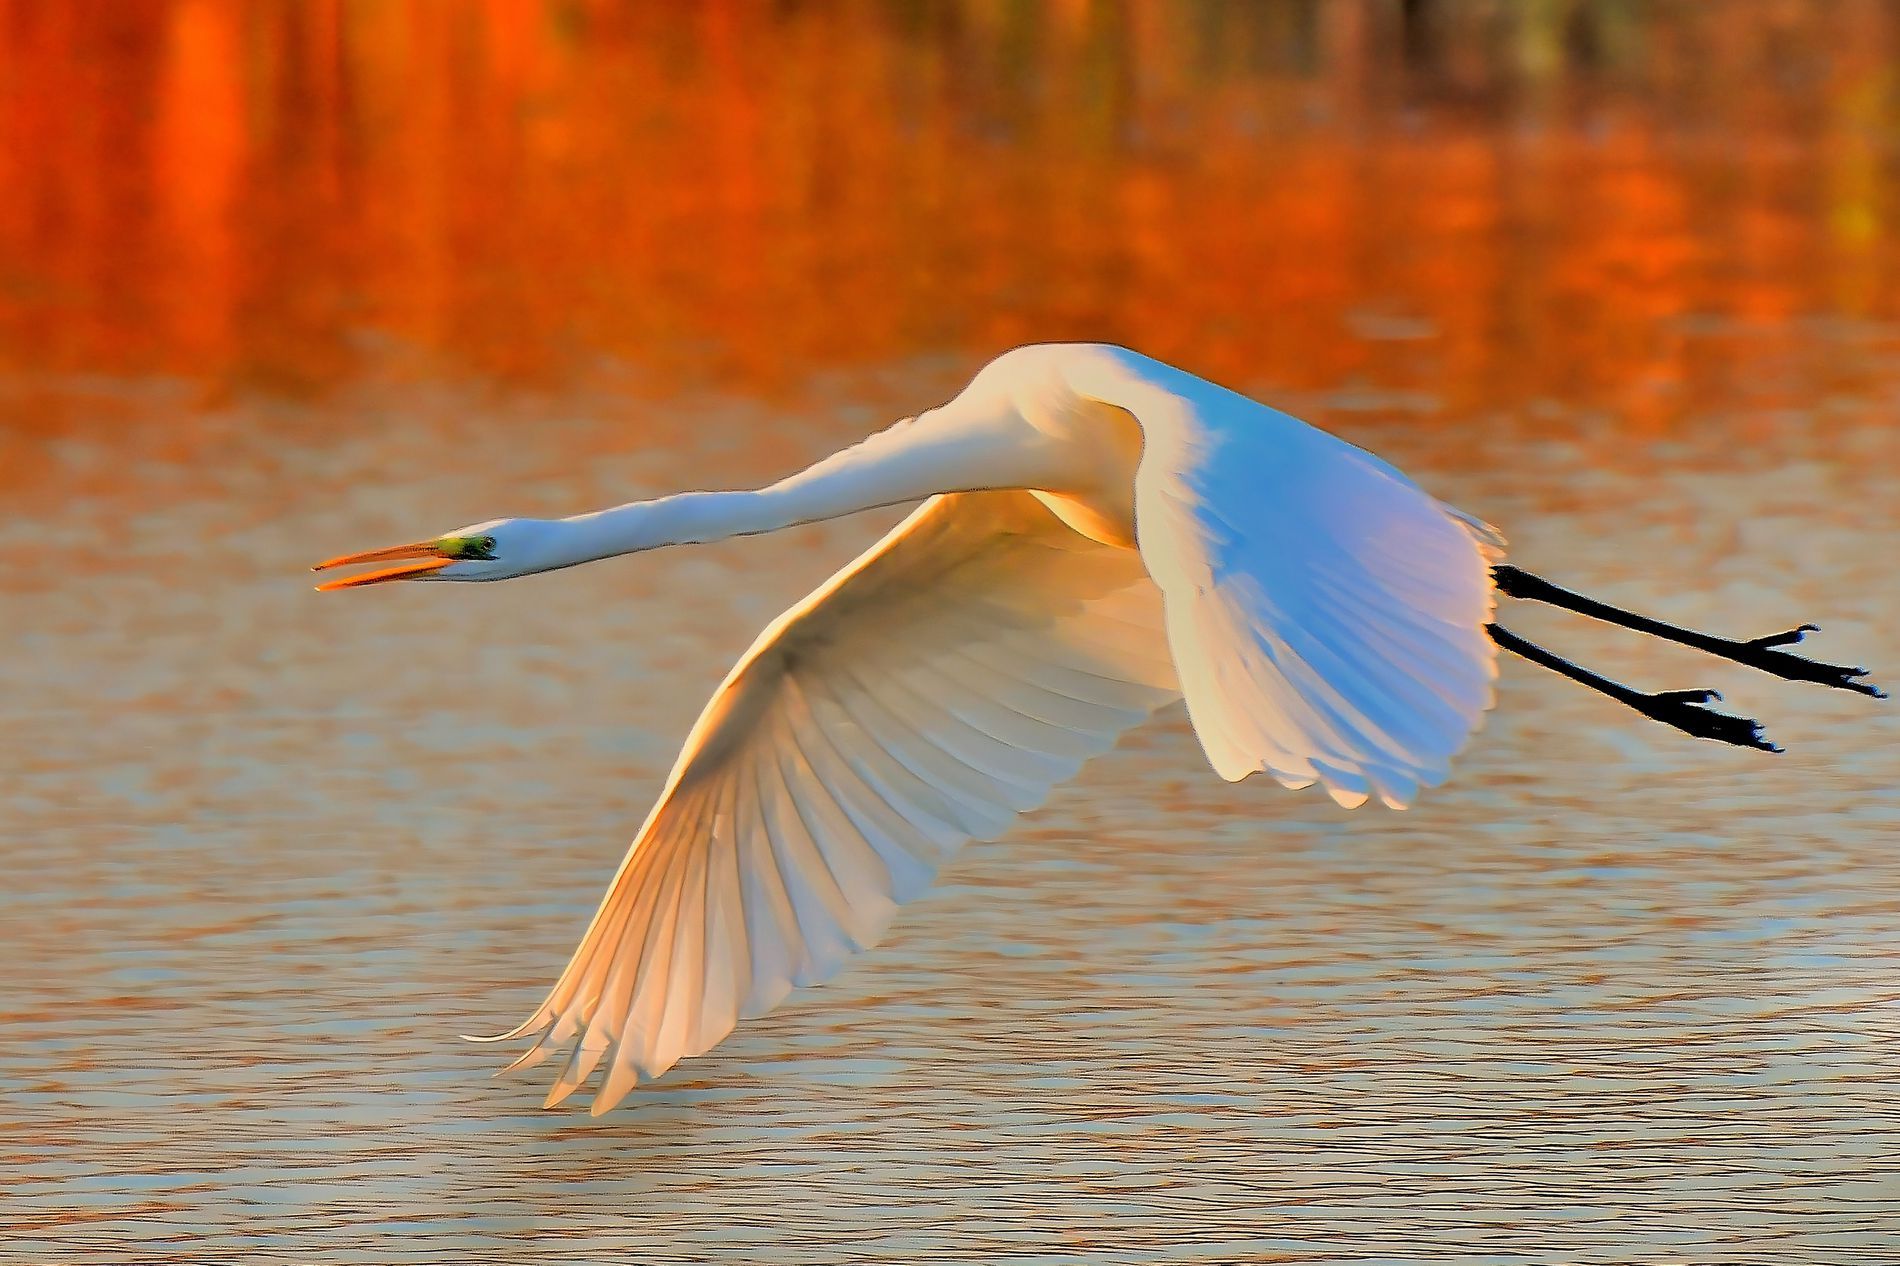
Majestic Egret
A white heron soars above the water's surface, its wide wings reflected by the golden rays of the sun, against a warm orange background
This low-angle, side view photograph captures the impressive wingspan and agile flight of this bird across the shining water. The atmosphere is intensely dreamy and calm, holding the exact second when the bird flies away. The colors consist of orange and gold
Labels: Animal, Bird, Waterfowl, Crane Bird, Egret, Heron, Flying, Stork, Water
Camera: NIKON CORPORATION NIKON D850
Aperture: F5.6
Exposure: 1/800 sec
ISO: 450
Focal length: 400.0 mm